Princess Pauline of Saxe-Weimar-Eisenach

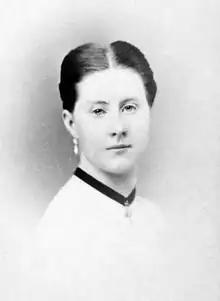
Pauline in 1868

Princess Pauline of Saxe-Weimar-Eisenach (Pauline Ida Marie Olga Henriette Katherine; 25 July 1852 – 17 May 1904) was the wife of Charles Augustus, Hereditary Grand Duke of Saxe-Weimar-Eisenach.